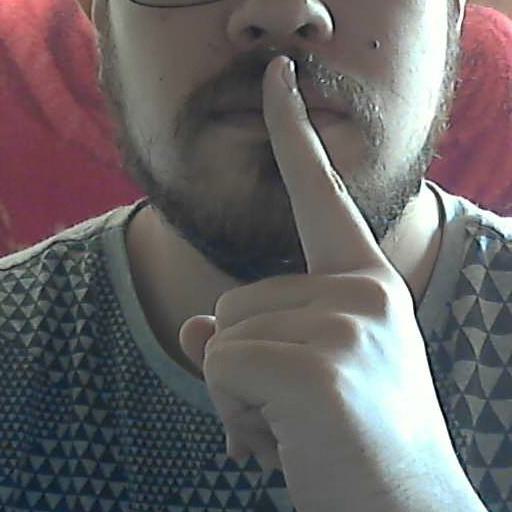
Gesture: mute